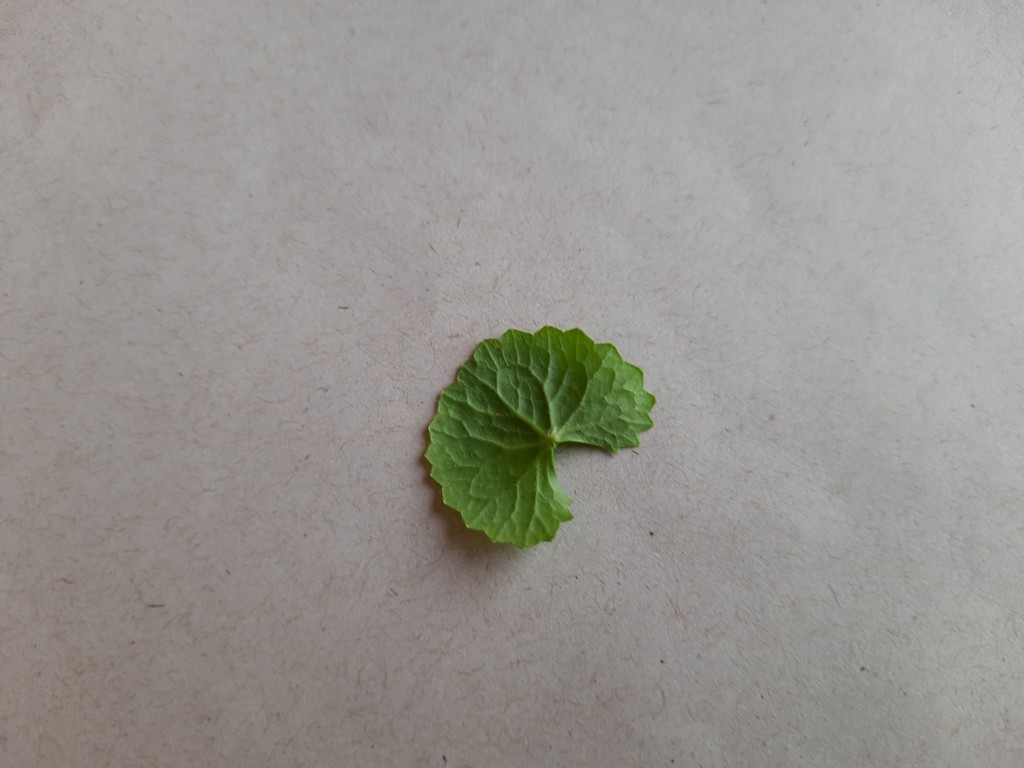
Label: Healthy